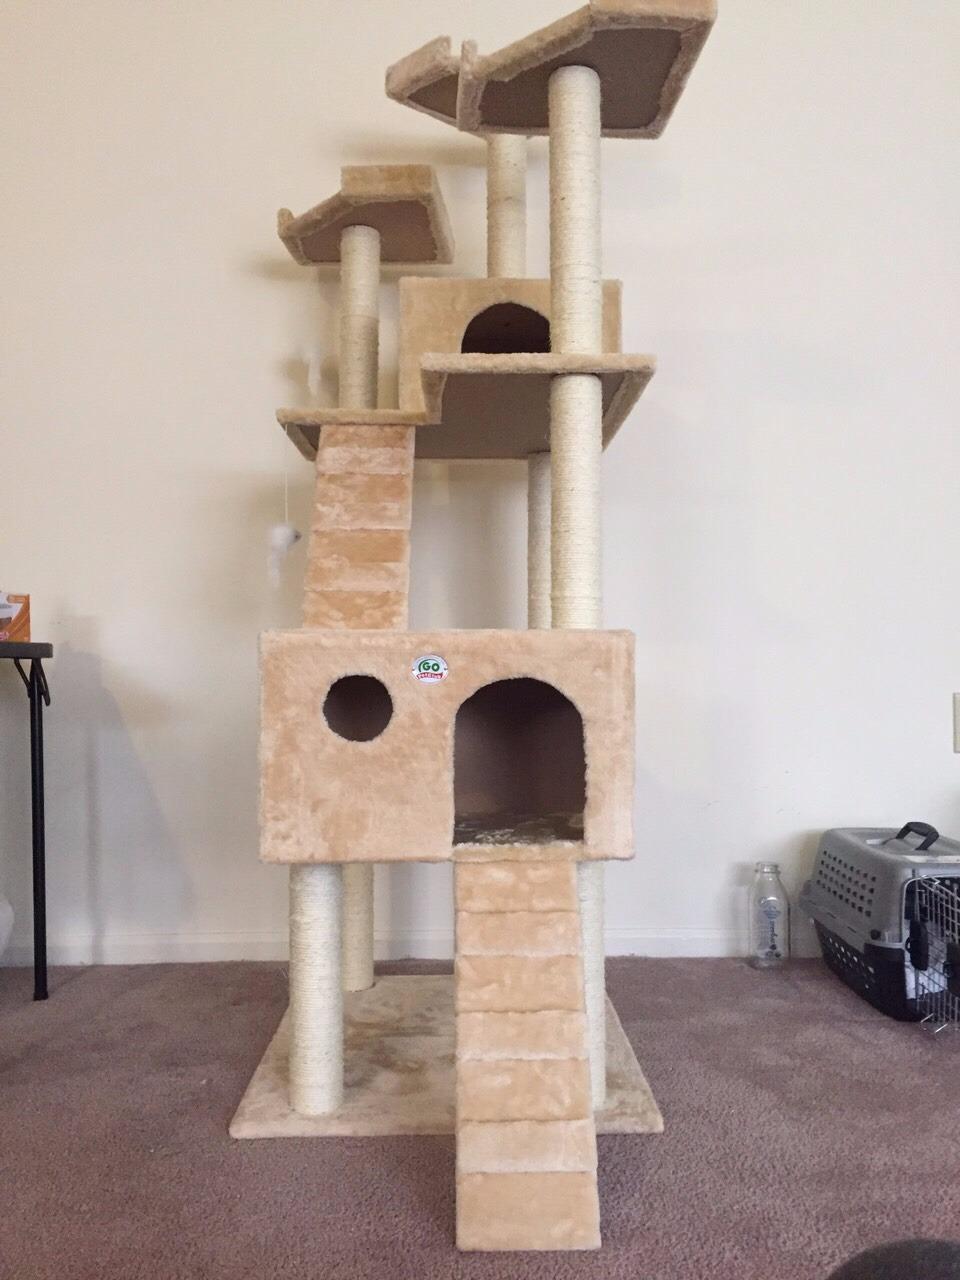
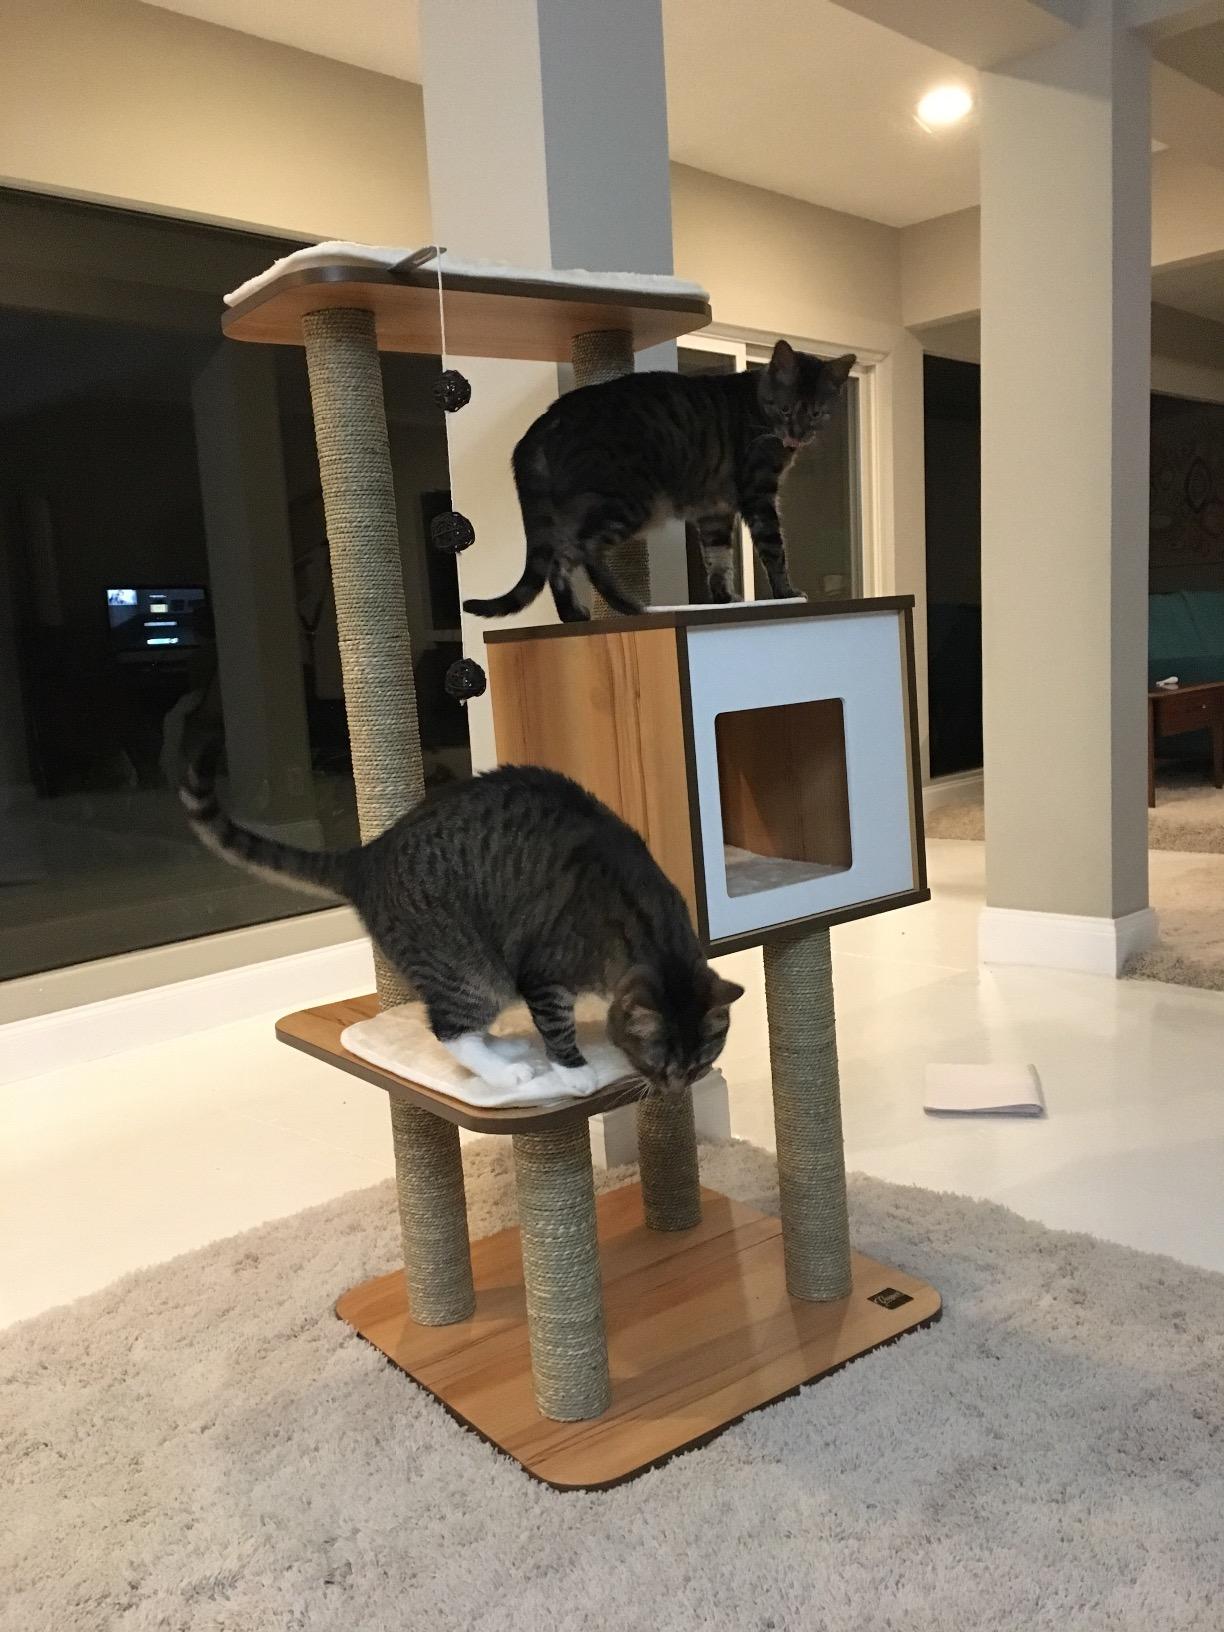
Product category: items_cat tree
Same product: no